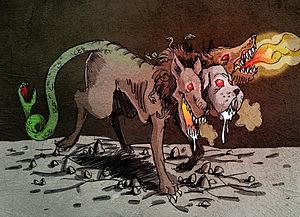
Illustration de Cerbère par Philippe Semeria.